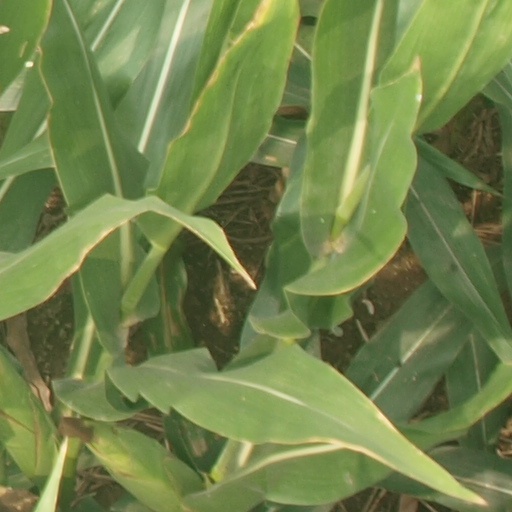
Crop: maize; corn